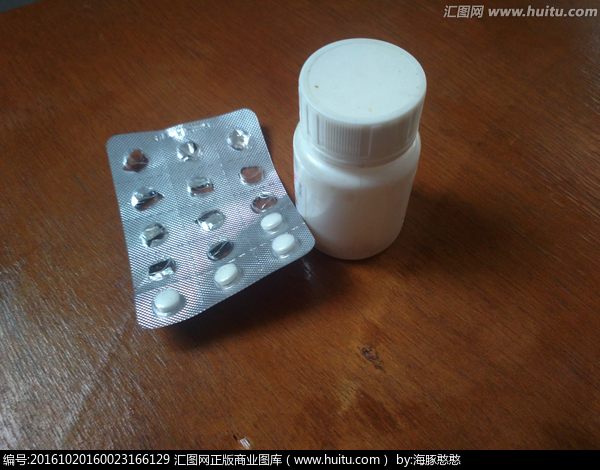
Label: plastic